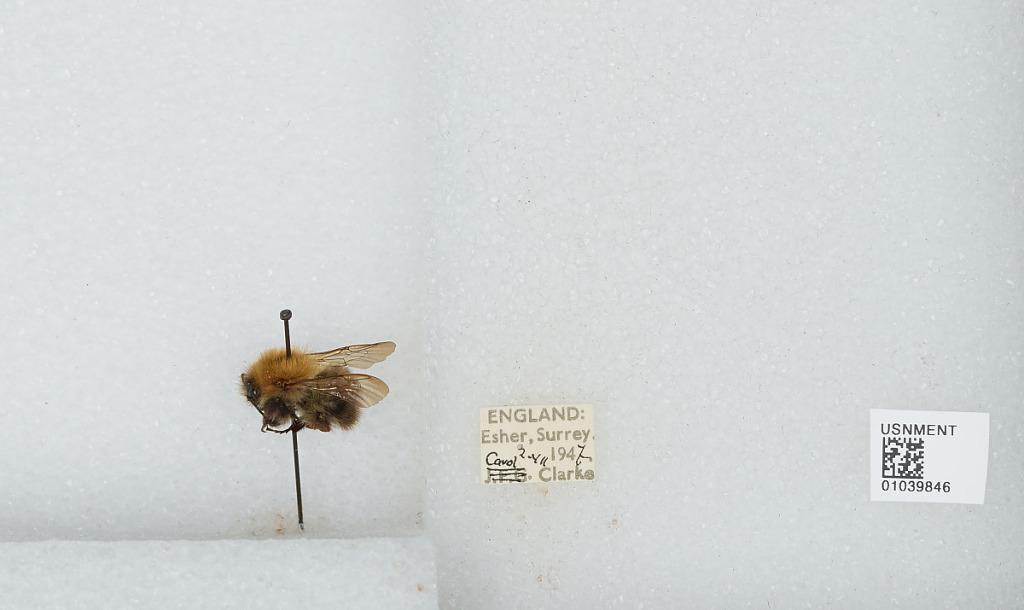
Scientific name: Bombus (Thoracobombus) pascuorum (Scopoli)
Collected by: C. Clarke
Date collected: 1947-7-2
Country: United Kingdom
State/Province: England
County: Surrey
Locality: Esher
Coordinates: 51.3691, -0.365